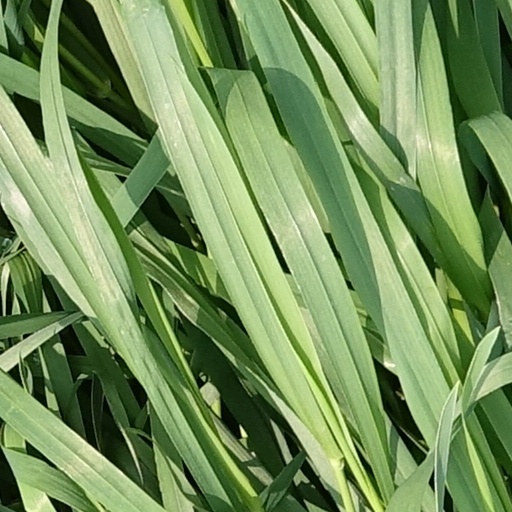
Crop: wheat